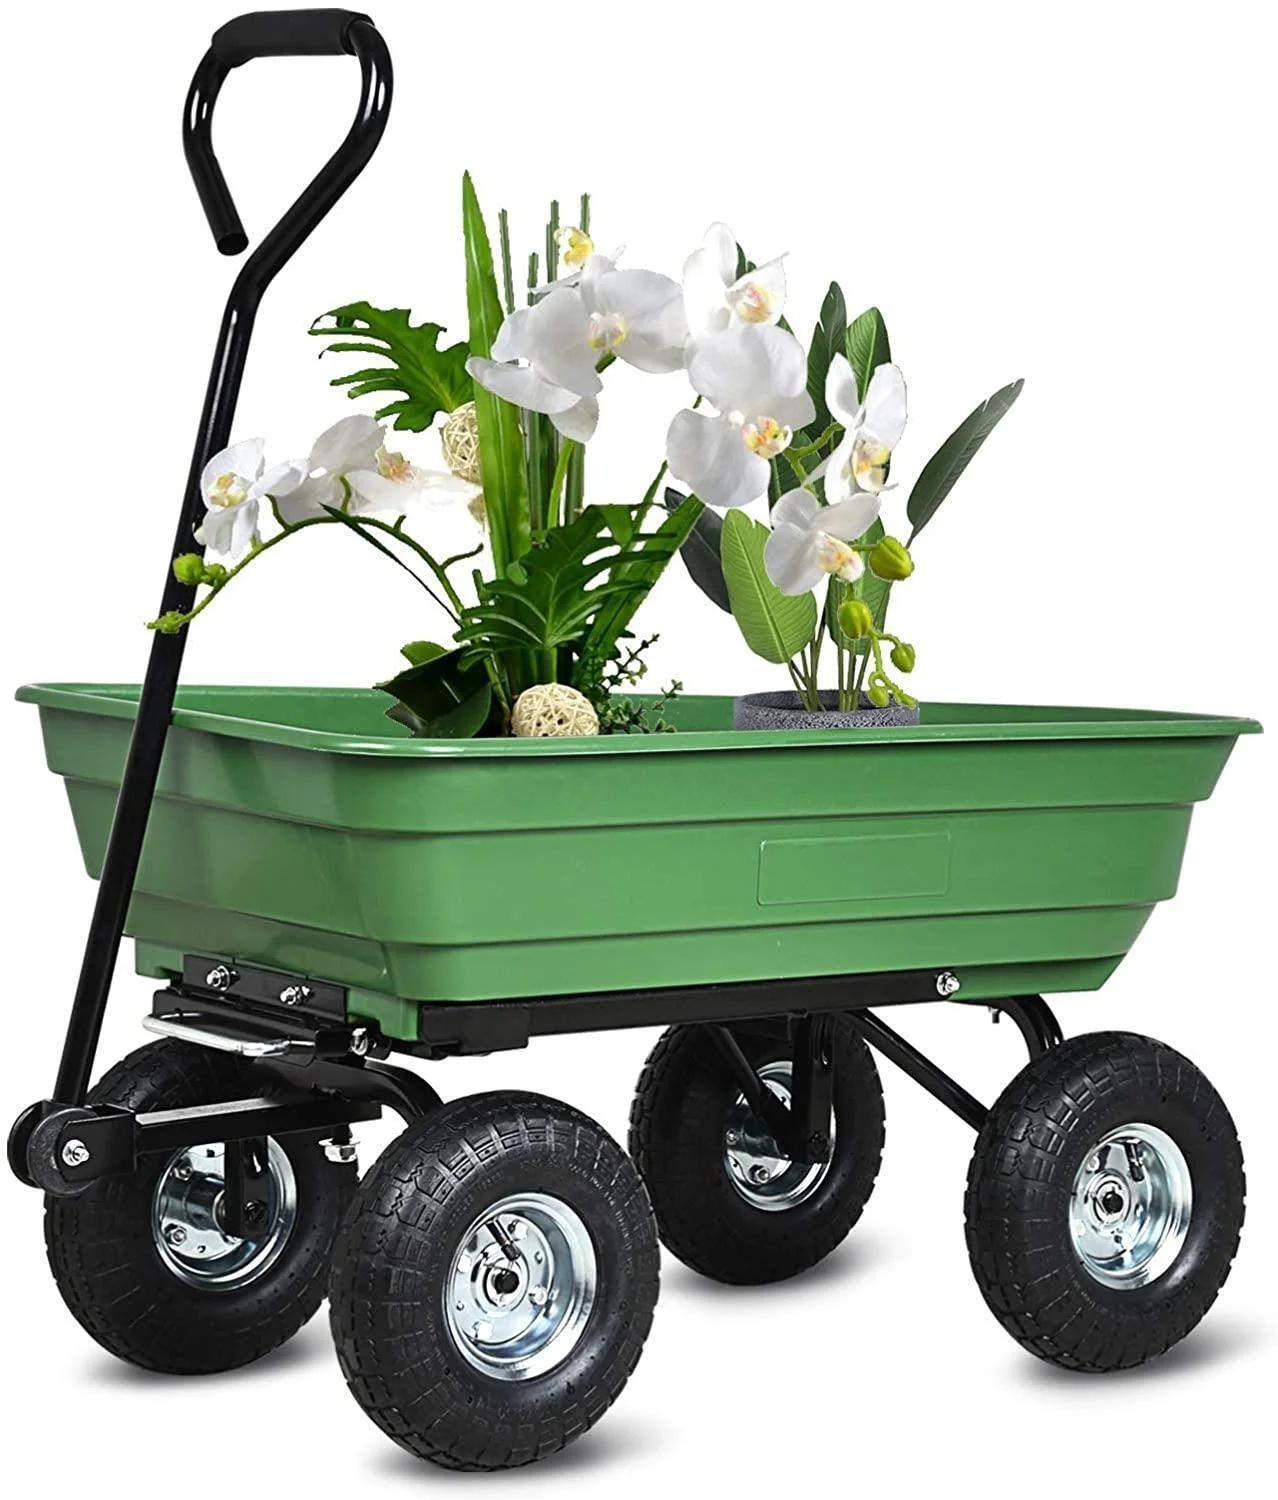
55L Folding Garden Cart 4 Wheel Dump Truck, 220Lb Capacity, 10" Pneumatic Tire, Green
Brand: Opal And Ring Queen
Category: Home & Garden > Lawn & Garden > Gardening > Gardening Tools > Wheelbarrows